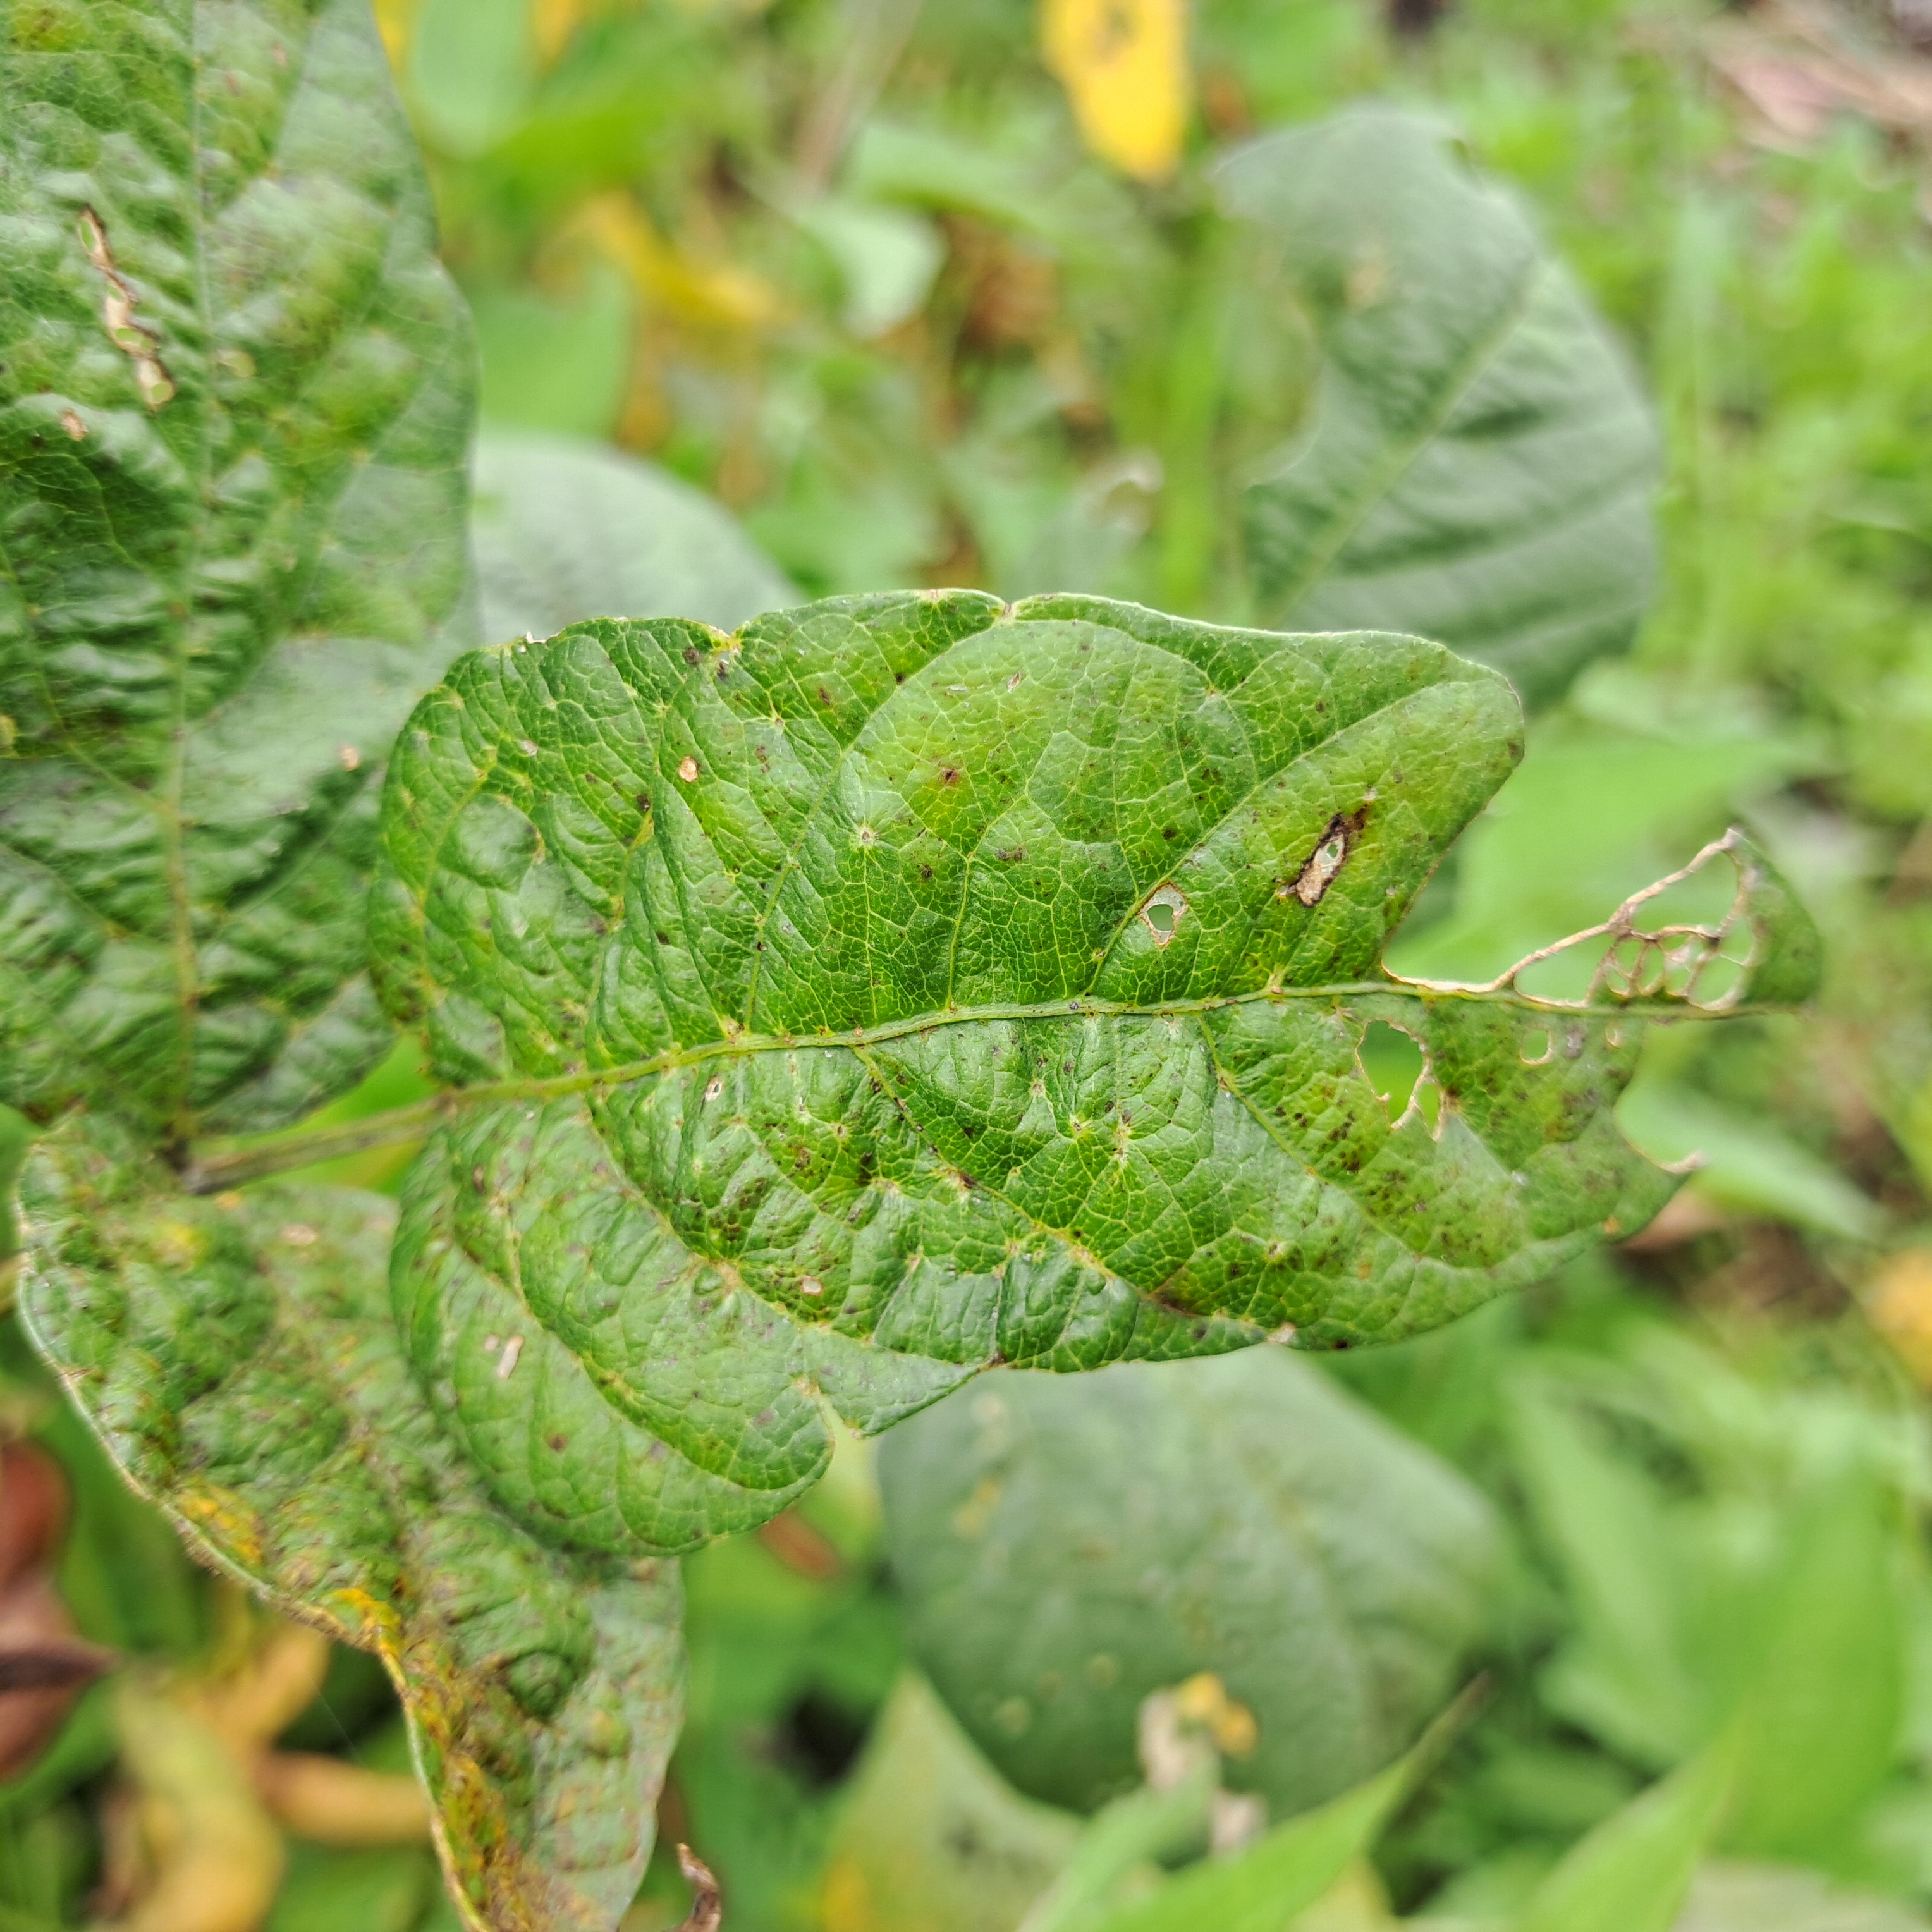
Label: Mosaic